FIFA 18

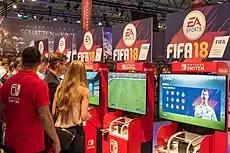
FIFA 18 in a GamesCon

"FIFA 18" was released worldwide on 29 September 2017 for Microsoft Windows, PlayStation 4, PlayStation 3, Xbox 360, Xbox One and Nintendo Switch. Cristiano Ronaldo is featured on the cover of the game's retail box.